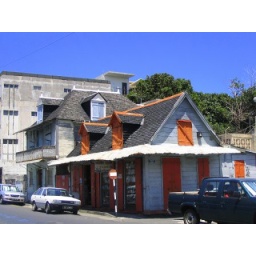
Old wooden buildings that will disappear in some time